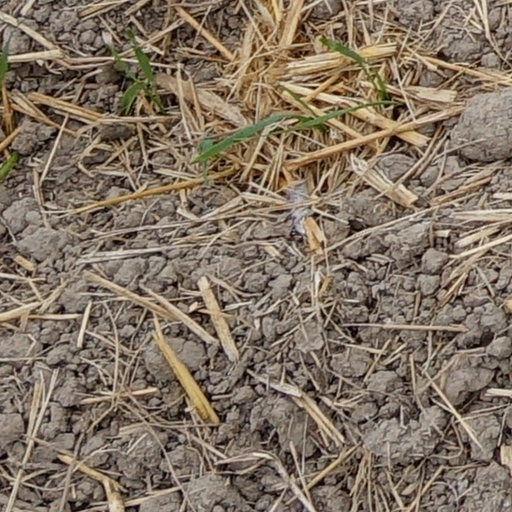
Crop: wheat